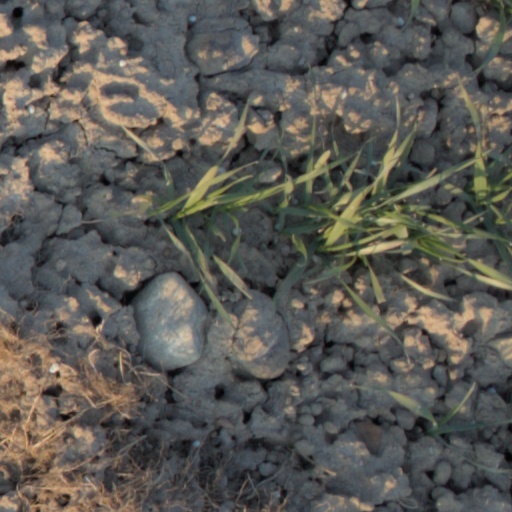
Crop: wheat